The First Kiss (1928 German film)

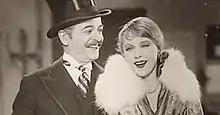
Gaston Jacquet and Anny Ondra

The First Kiss is a 1928 German silent comedy film directed by Carl Lamac and starring Anny Ondra, Eugen Burg and Viola Garden.